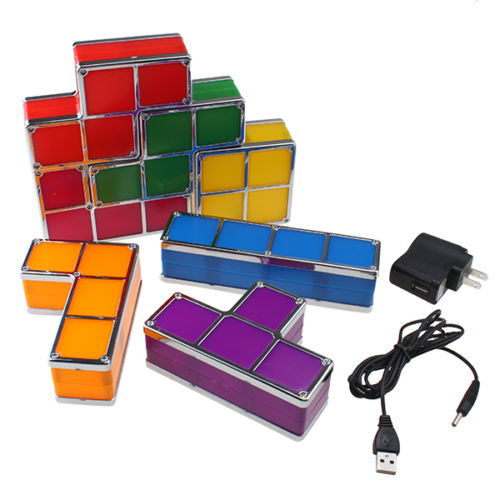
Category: lamp